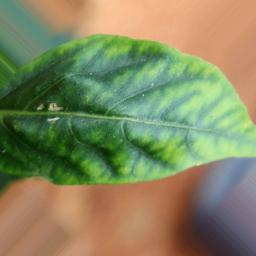
Label: nutritional